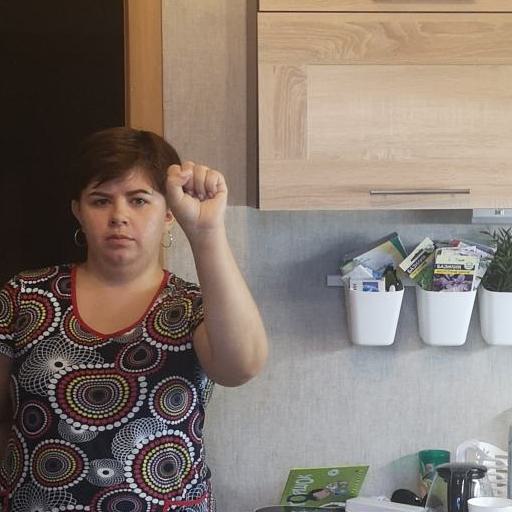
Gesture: fist